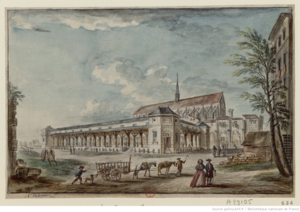
Halle aux veaux
La halle aux Veaux de Paris, également appelée marché aux Veaux, se trouvait, dans l'actuel 5ᵉ arrondissement de Paris.